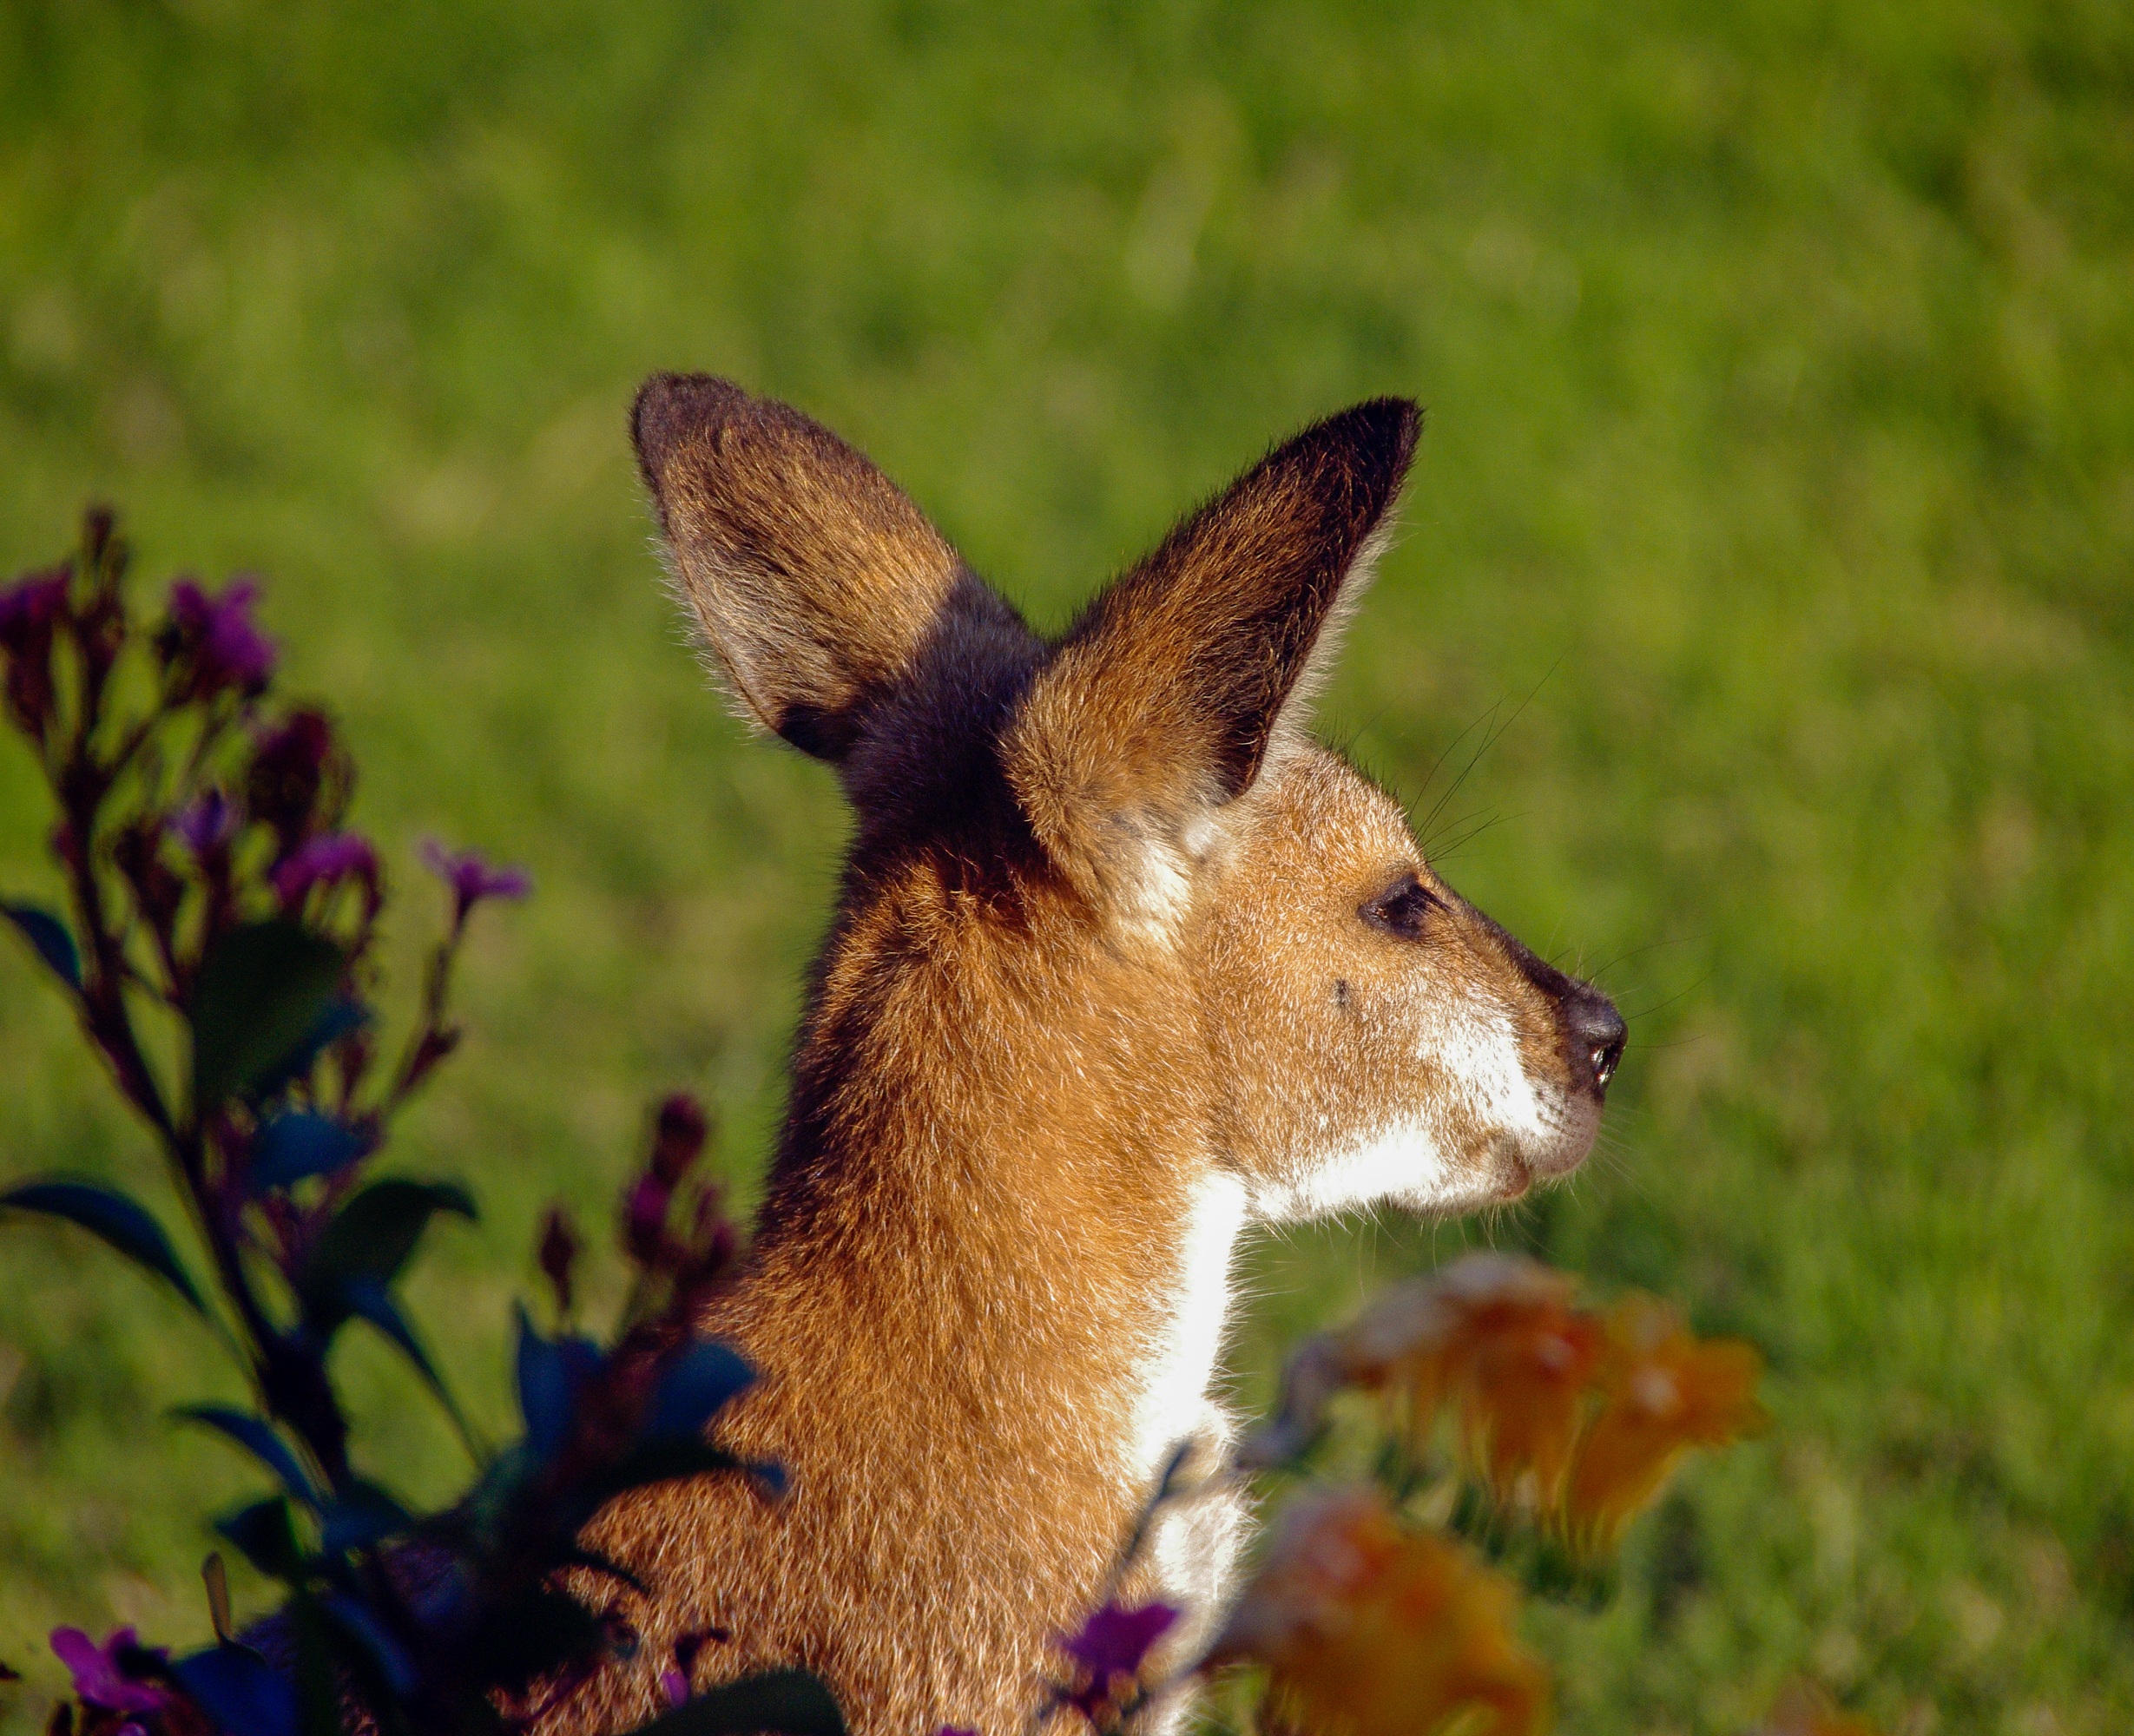
grass, meadow, wildlife, wild, deer, mammal, fauna, kangaroo, wallaby, australia, head, vertebrate, queensland, marsupial, white tailed deer, rednecked wallaby